14th Regiment Armory

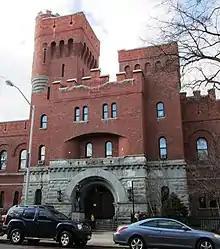
The central section of the Eighth Avenue facade, showing the four-story tower with rounded bartizan (left), the three-story tower (right), and the sally port (bottom)

Both sections are constructed of brick, sit on a stone foundation of Warsaw bluestone, and include bluestone trim and details. On the facade, there are clusters of windows spaced at regular intervals, with between one and three round-arched windowpanes in each window cluster. Many of these window openings contain metal grilles above them.